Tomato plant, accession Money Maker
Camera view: vertical (180 deg); turntable rotation: 210 degrees
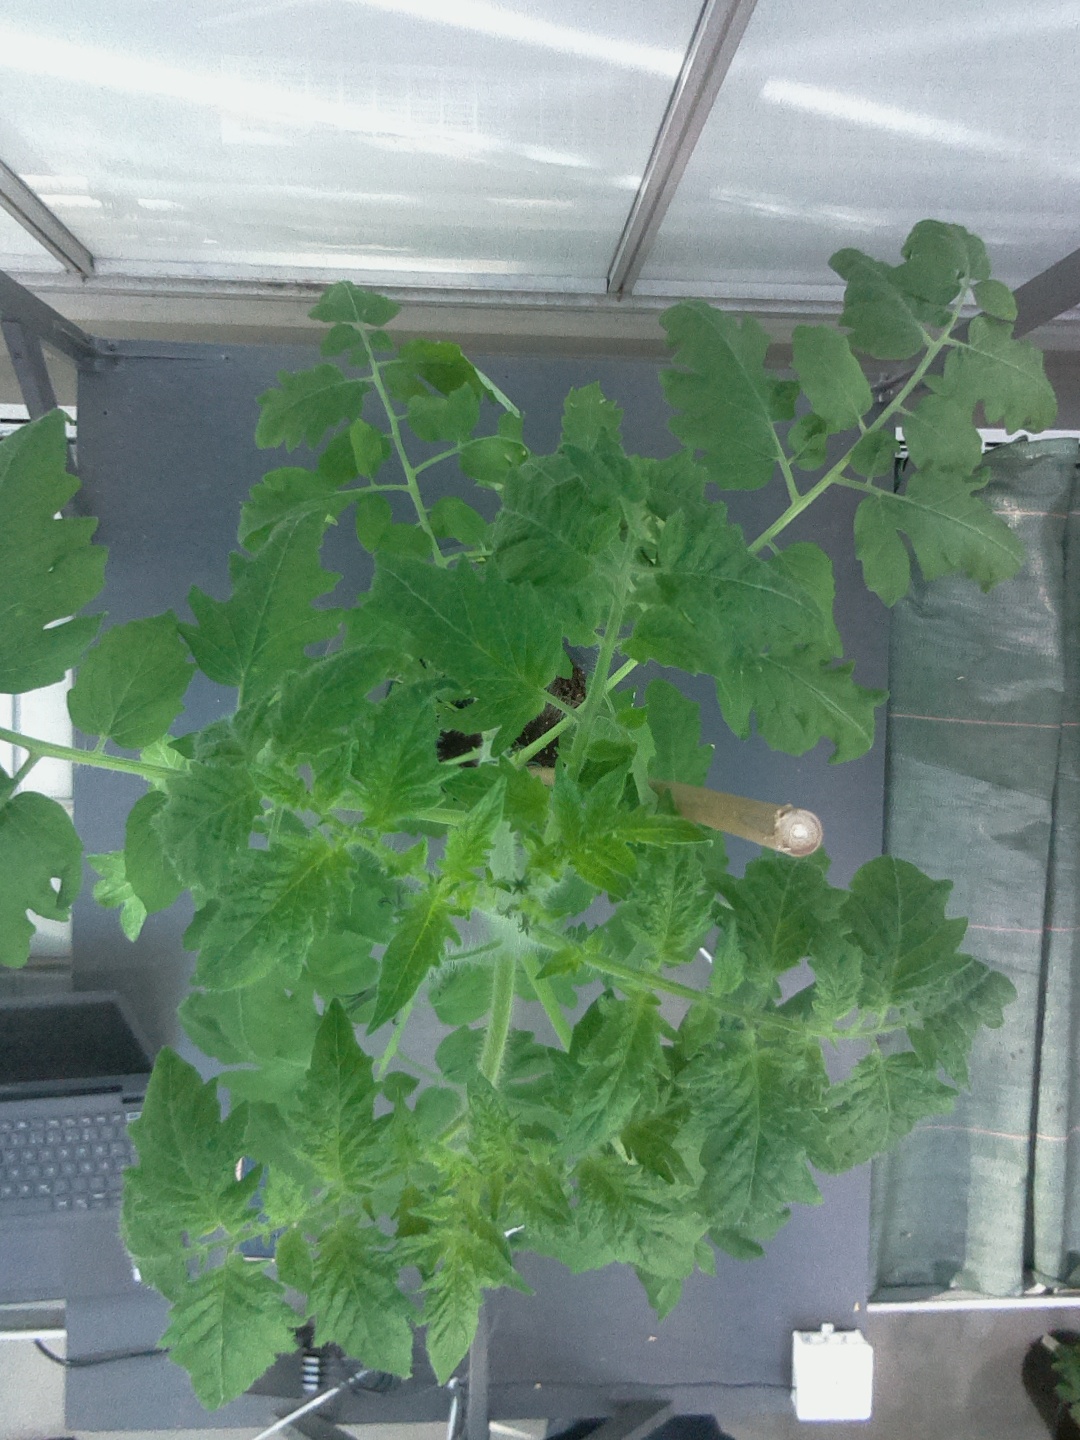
BBCH growth stage 53: 3 inflorescences visible